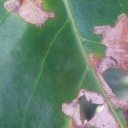
Label: Miner